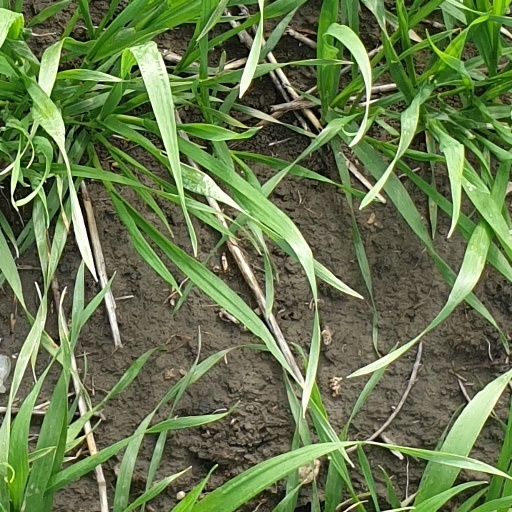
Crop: wheat